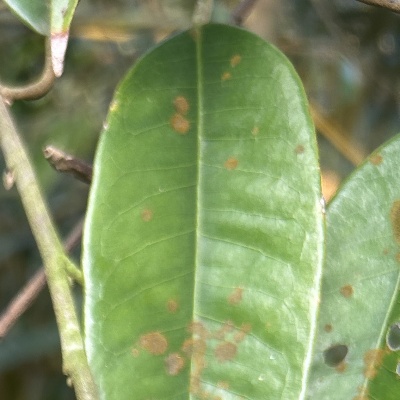
Label: Leaf_Algal